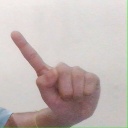
अक्षर: ए